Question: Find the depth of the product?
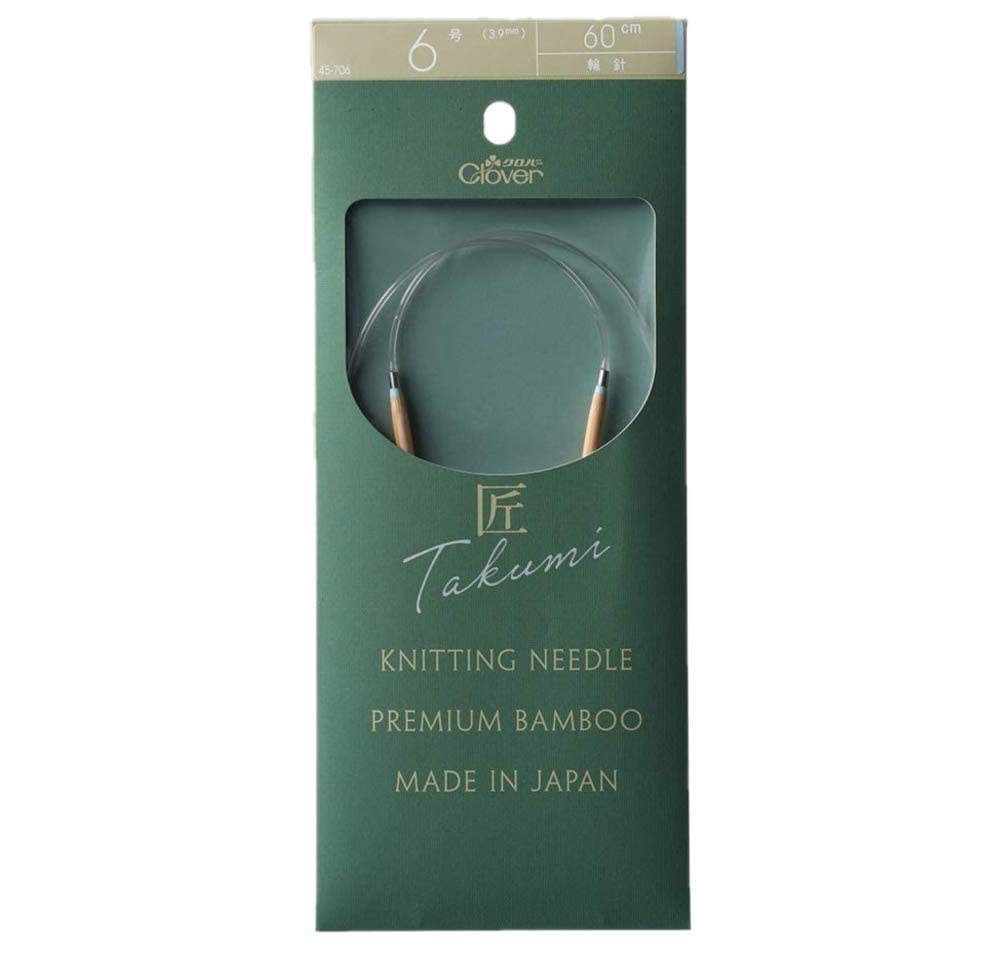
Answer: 60.0 centimetre